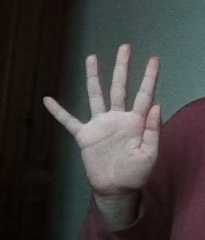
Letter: sheen